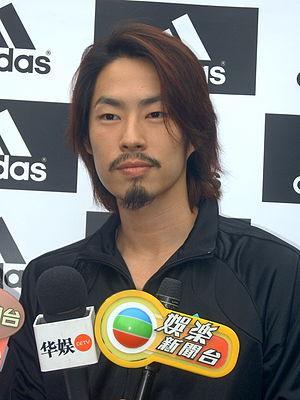
Un drama taïwanais est une série télévisée de plusieurs épisodes qui se suivent. Les dramas sont produits à Taïwan et sont devenus de plus en plus populaires dans la communauté parlant le mandarin à l'échelle internationale. Dans les dramas jouent non seulement des acteurs professionnels, mais aussi souvent des célébrités, des chanteurs, des idoles... Le terme "drama taïwanais " fait référence aux mini-séries taïwanaise en général, même si on y trouve beaucoup plus d’éléments de comédie que de dramatique.
Vanness Wu, né le 7 août 1978 à Santa Monica, est un acteur et chanteur américain d'origine taïwanaise.